Sewage sludge treatment

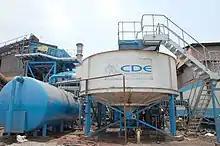
A sewage sludge thickener.

Thickening is often the first step in a sludge treatment process. Sludge from primary or secondary clarifiers may be stirred (often after addition of clarifying agents) to form larger, more rapidly settling aggregates. Primary sludge may be thickened to about 8 or 10 percent solids, while secondary sludge may be thickened to about 4 percent solids. Thickeners often resemble a clarifier with the addition of a stirring mechanism. Thickened sludge with less than ten percent solids may receive additional sludge treatment while liquid thickener overflow is returned to the sewage treatment process.